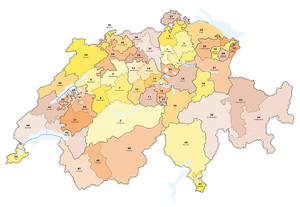
Les élections fédérales suisses de 1881 se sont déroulées le 30 octobre 1881. Ces élections permettent d'élire au système majoritaire les 145 députés répartis sur 49 arrondissements électoraux eux-mêmes répartis sur les 22 cantons, siégeant au Conseil national, pour une mandature de trois ans.